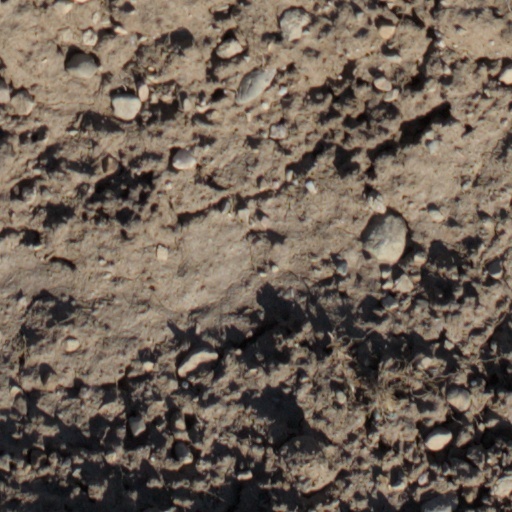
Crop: wheat